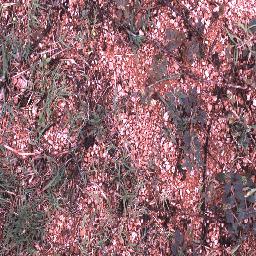
Label: negative